Fleet commonality

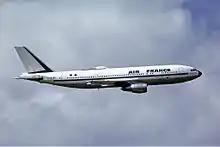
An Air France Airbus A300 in 1974. The first client of Airbus is among the companies who have (or have had) all the Airbus models (A300, A310, A318, A319, A320, A321, A330, A340, A350 and A380). According to Air France, the subsequent commonality within the fleet has a "significant economic impact"

The A330 and A340 share many common features. The same cockpit is shared between the A330 and A340, however the A340 controls four engines instead of two on both the A330ceo and the A330neo. The A330 and A340 share the same wings, nose, tail and horizontal stabilizers. The A340 features an extra bogie of landing gears under the belly to support extra weight.